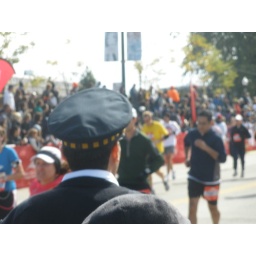
Jason in the yellow shirt close to the finish line